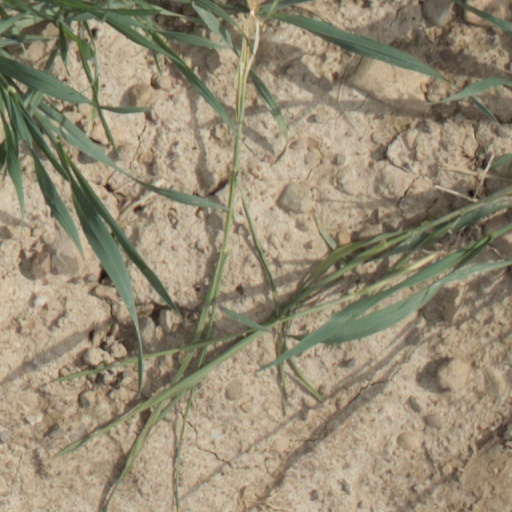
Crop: wheat